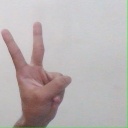
अक्षर: क